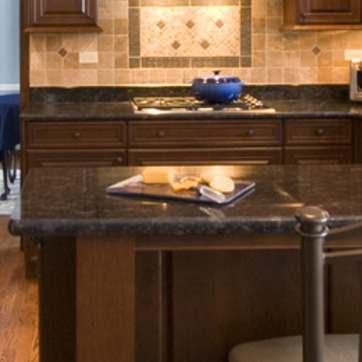
Material: food